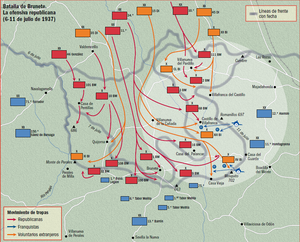
La bataille de Brunete est un ensemble de combat livrés durant la guerre d'Espagne entre les forces républicaines et les insurgés nationalistes. Elle se déroula dans la province de Madrid, à environ 25 kilomètres de Madrid, près de la ville de Brunete, entre le 6 et le 25 juillet 1937. À ce titre, elle fait partie de l'ensemble des combats du siège de Madrid.